Technical geography

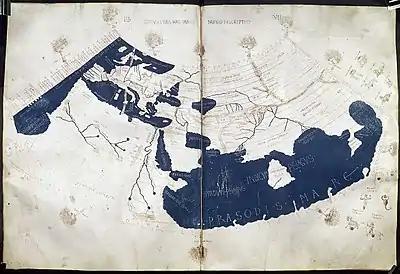
Ptolemy's world map, reconstituted from Ptolemy's "Geography" in the 15th century.

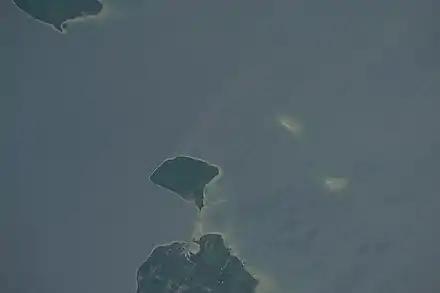
A territorial dispute over the islands in the Rock Island passage between Wisconsin and Michigan in the 1930s resulted in a boundary defined without technical geography.

Autocorrelation is a statistical measure used to assess the degree to which a given data set is correlated with itself over different time intervals or spatial distances. In essence, it quantifies the similarity between observations as a function of the time lag or spatial distance between them. Autocorrelation can be positive (indicating that similar values cluster together) or negative (indicating that dissimilar values are near each other). Spatial autocorrelation involves the correlation of a variable with itself across different spatial locations. Temporal autocorrelation involves the correlation of a signal with a delayed copy of itself over successive time intervals. Autocorrelation is the foundation of Tobler's first law of geography. Spatial autocorrelation is measured with tools such as Moran's I or Getis–Ord statistics.